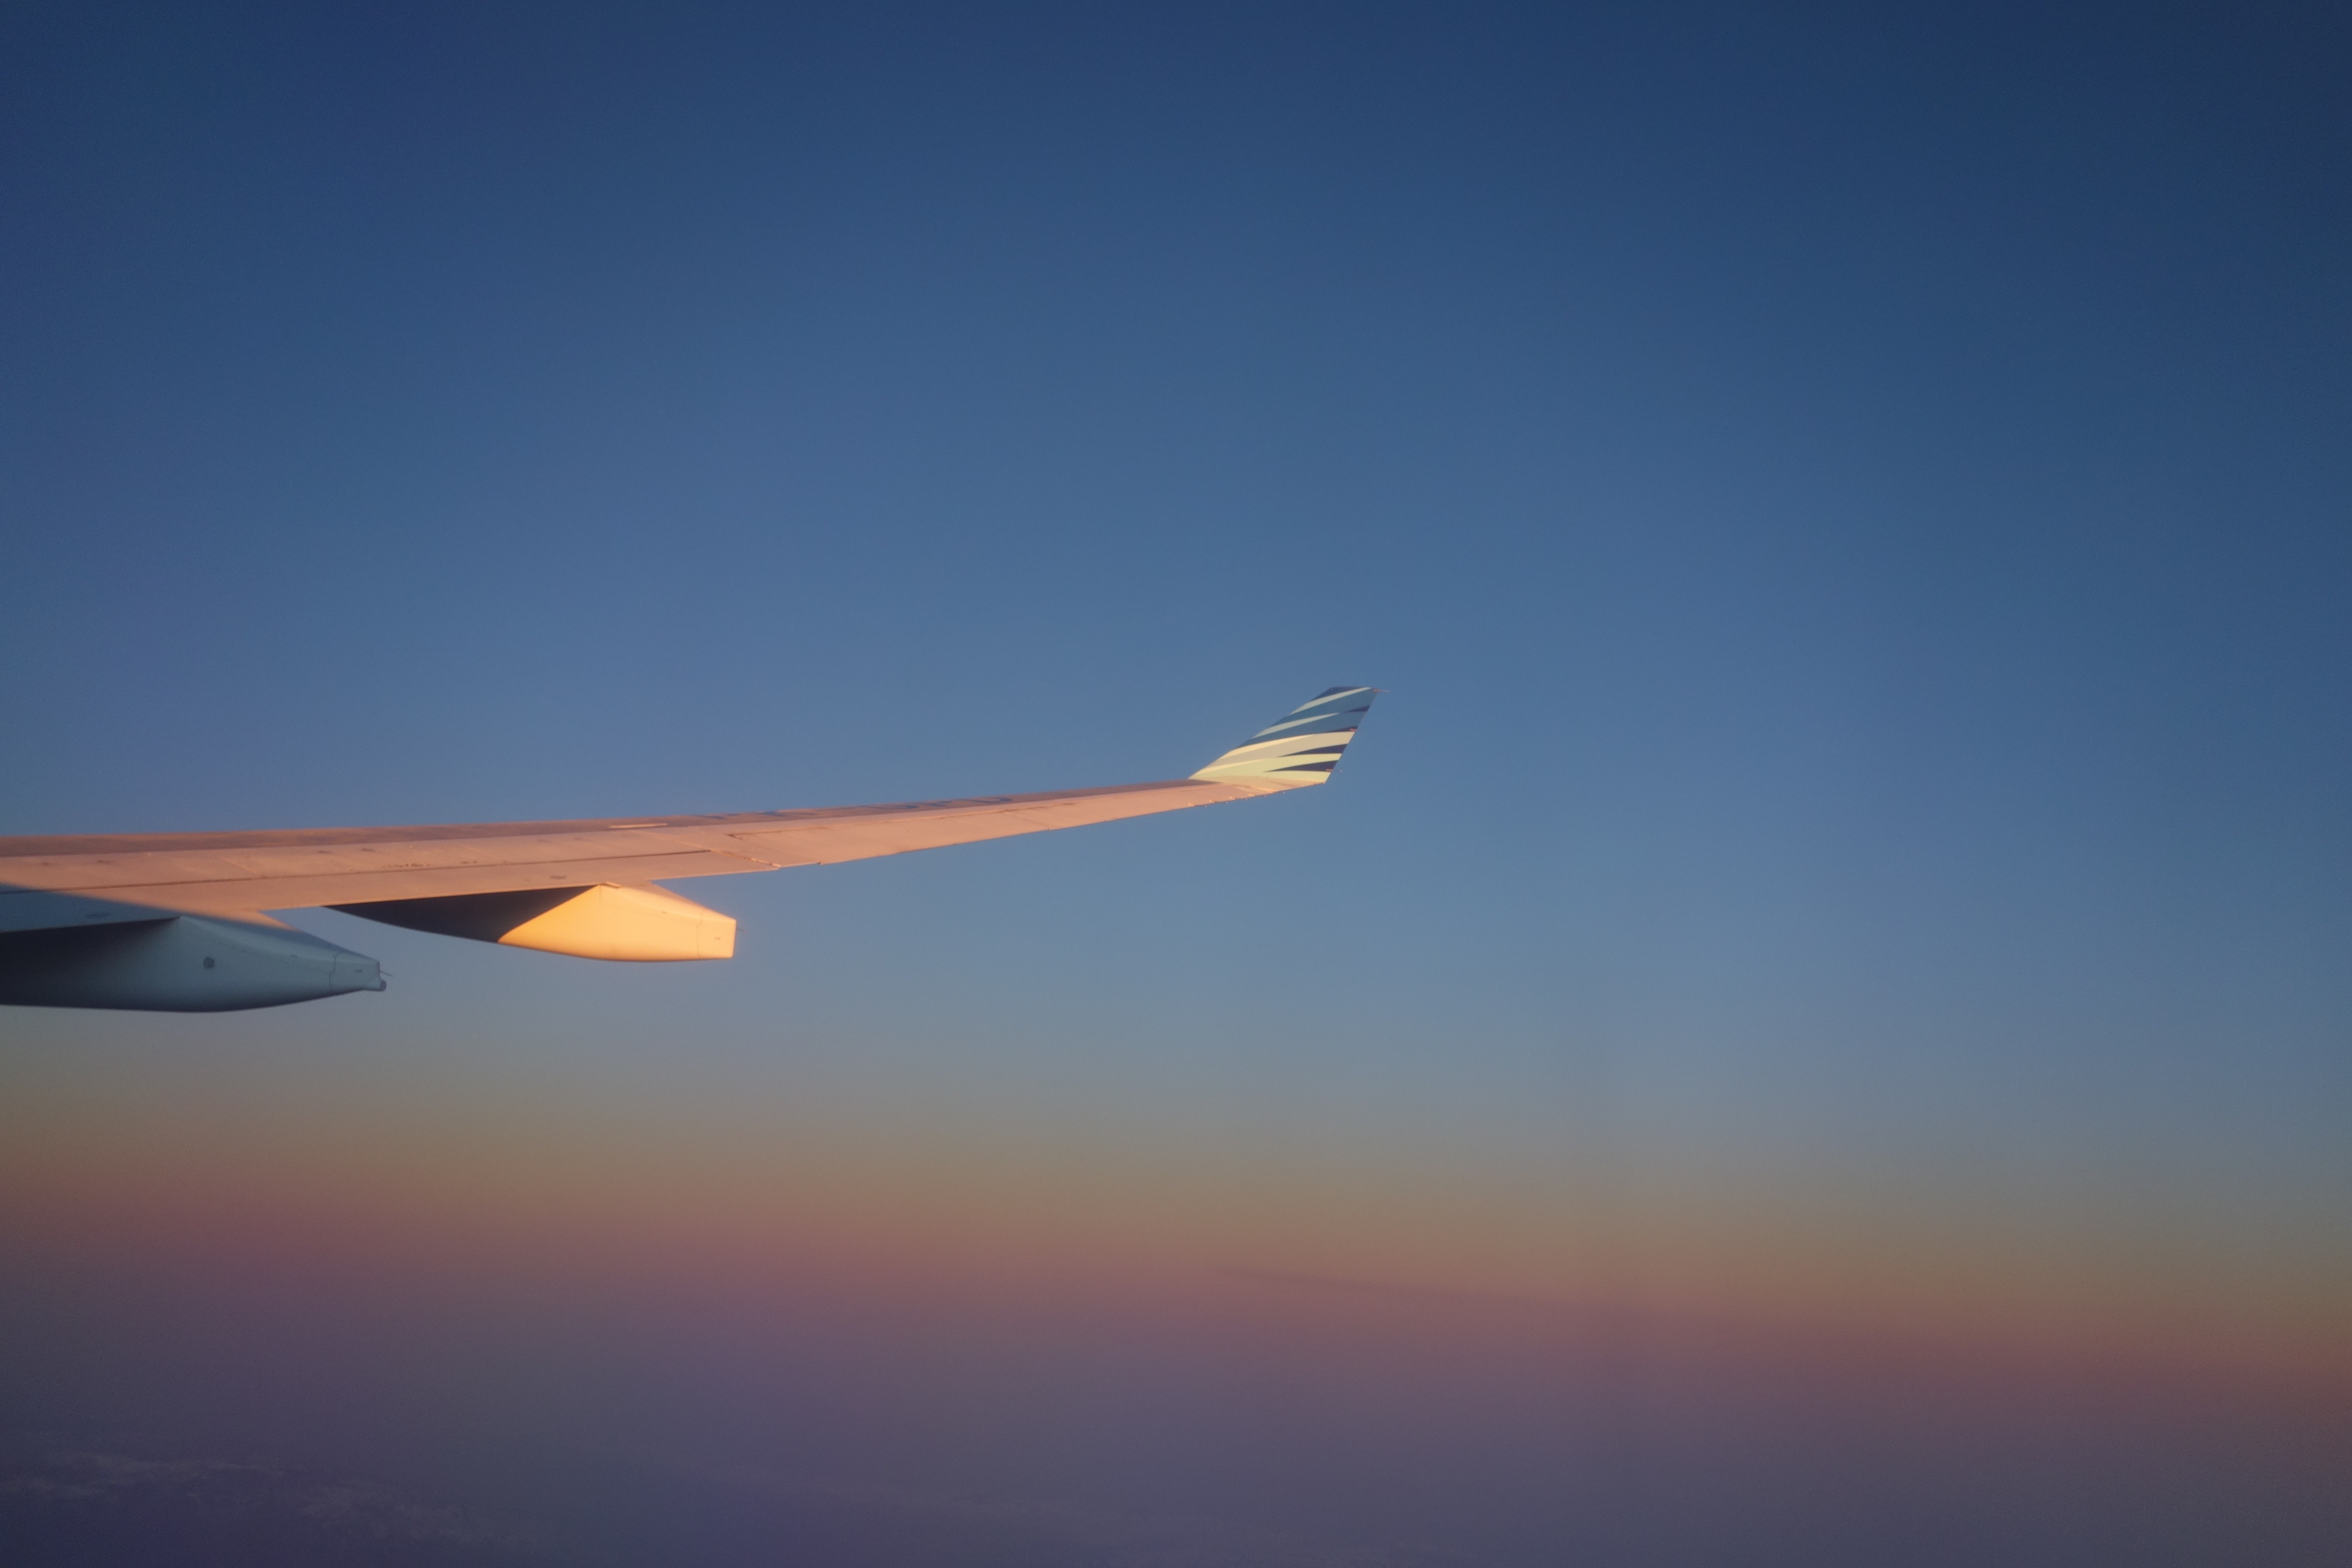
horizon, wing, cloud, sky, atmosphere, airplane, aircraft, vehicle, aviation, flight, blue, glider, airliner, jet aircraft, air travel, atmosphere of earth